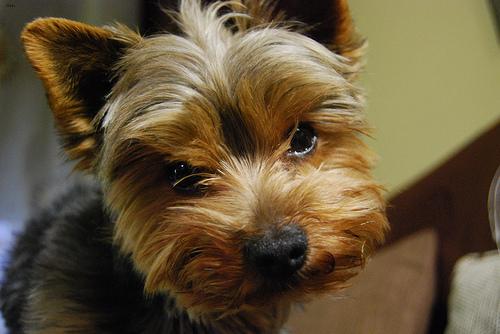
Breed: yorkshire terrier